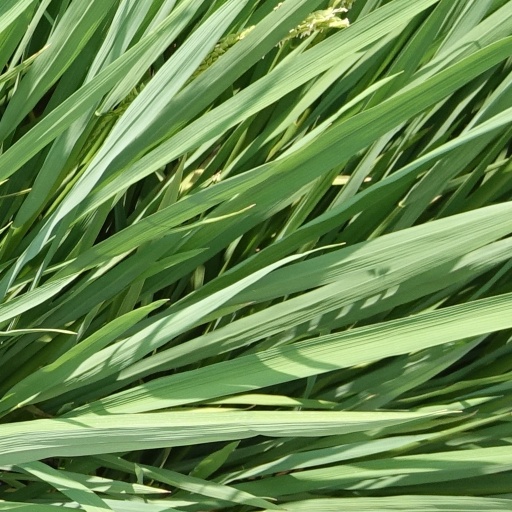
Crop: rice